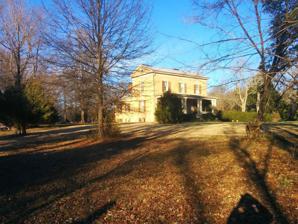
Building: Woodside (Tuckahoe, Virginia)
Country: United States of America
Year built: 1858
Historic house in Virginia, United States United States historic place Woodside U.S. National Register of Historic Places Virginia Landmarks Register Show map of Virginia Show map of the United States Location 510 S. Gaskins Rd., near Tuckahoe, Virginia Coordinates 37°34′45″N 77°36′42″W / 37.579131°N 77.611641°W / 37.579131; -77.611641 Area 53 acres (21 ha) Built 1858 Architectural style Greek Revival NRHP reference No. 73002021 VLR No. 043-0012 Significant dates Added to NRHP July 24, 1973 Designated VLR February 20, 1973 Woodside main house, front view Woodside , near Tuckahoe, Virginia in Henrico County, Virginia , was built in 1858.  It is a Greek Revival style villa, in the countryside but not a farmhouse .  It was a family home of the Wickham family of Richmond.  It was listed on the National Register of Historic Places in 1973. Woodside's summer kitchen The house, along with open area around it, has been permanently protected by an easement. It is located southwest of Tuckahoe off VA 157, at what is now 510 S. Gaskins Rd. References